French battleship Charles Martel

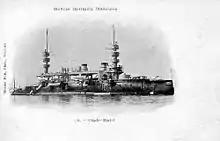
A postcard of "Charles Martel"

In February and March 1899, the squadron visited French Mediterranean ports and Barcelona, Spain. After repairs in Toulon in September, the ship joined the squadron in a cruise in the Eastern Mediterranean that lasted from 11 October to 21 December. She was docked for maintenance in January 1900 and then joined the battleships "Brennus", , , "Bouvet", and "Jauréguiberry" and four protected cruisers for maneuvers off Golfe-Juan, including night-firing training on 6 March. Over the course of April, the ships visited numerous French ports along the Mediterranean coast, and on 31 May the fleet steamed to Corsica for a visit that lasted until 8 June. During the fleet maneuvers held that June, "Charles Martel" led Group II, which included four cruisers and a pair of destroyers, under Roustan's command. The exercises included a blockade of Group III's battleships by Group II. The "Escadre de la Méditerranée" then rendezvoused with the (Northern Squadron) off the coast of Portugal before proceeding to Quiberon Bay for joint maneuvers in July. The maneuvers concluded with a naval review in Cherbourg on 19 July for President Émile Loubet. On 1 August, the fleet departed for Toulon, arriving on 14 August. On 26 September, Charles Aubry de la Noé relived Roustan as the commander of the .